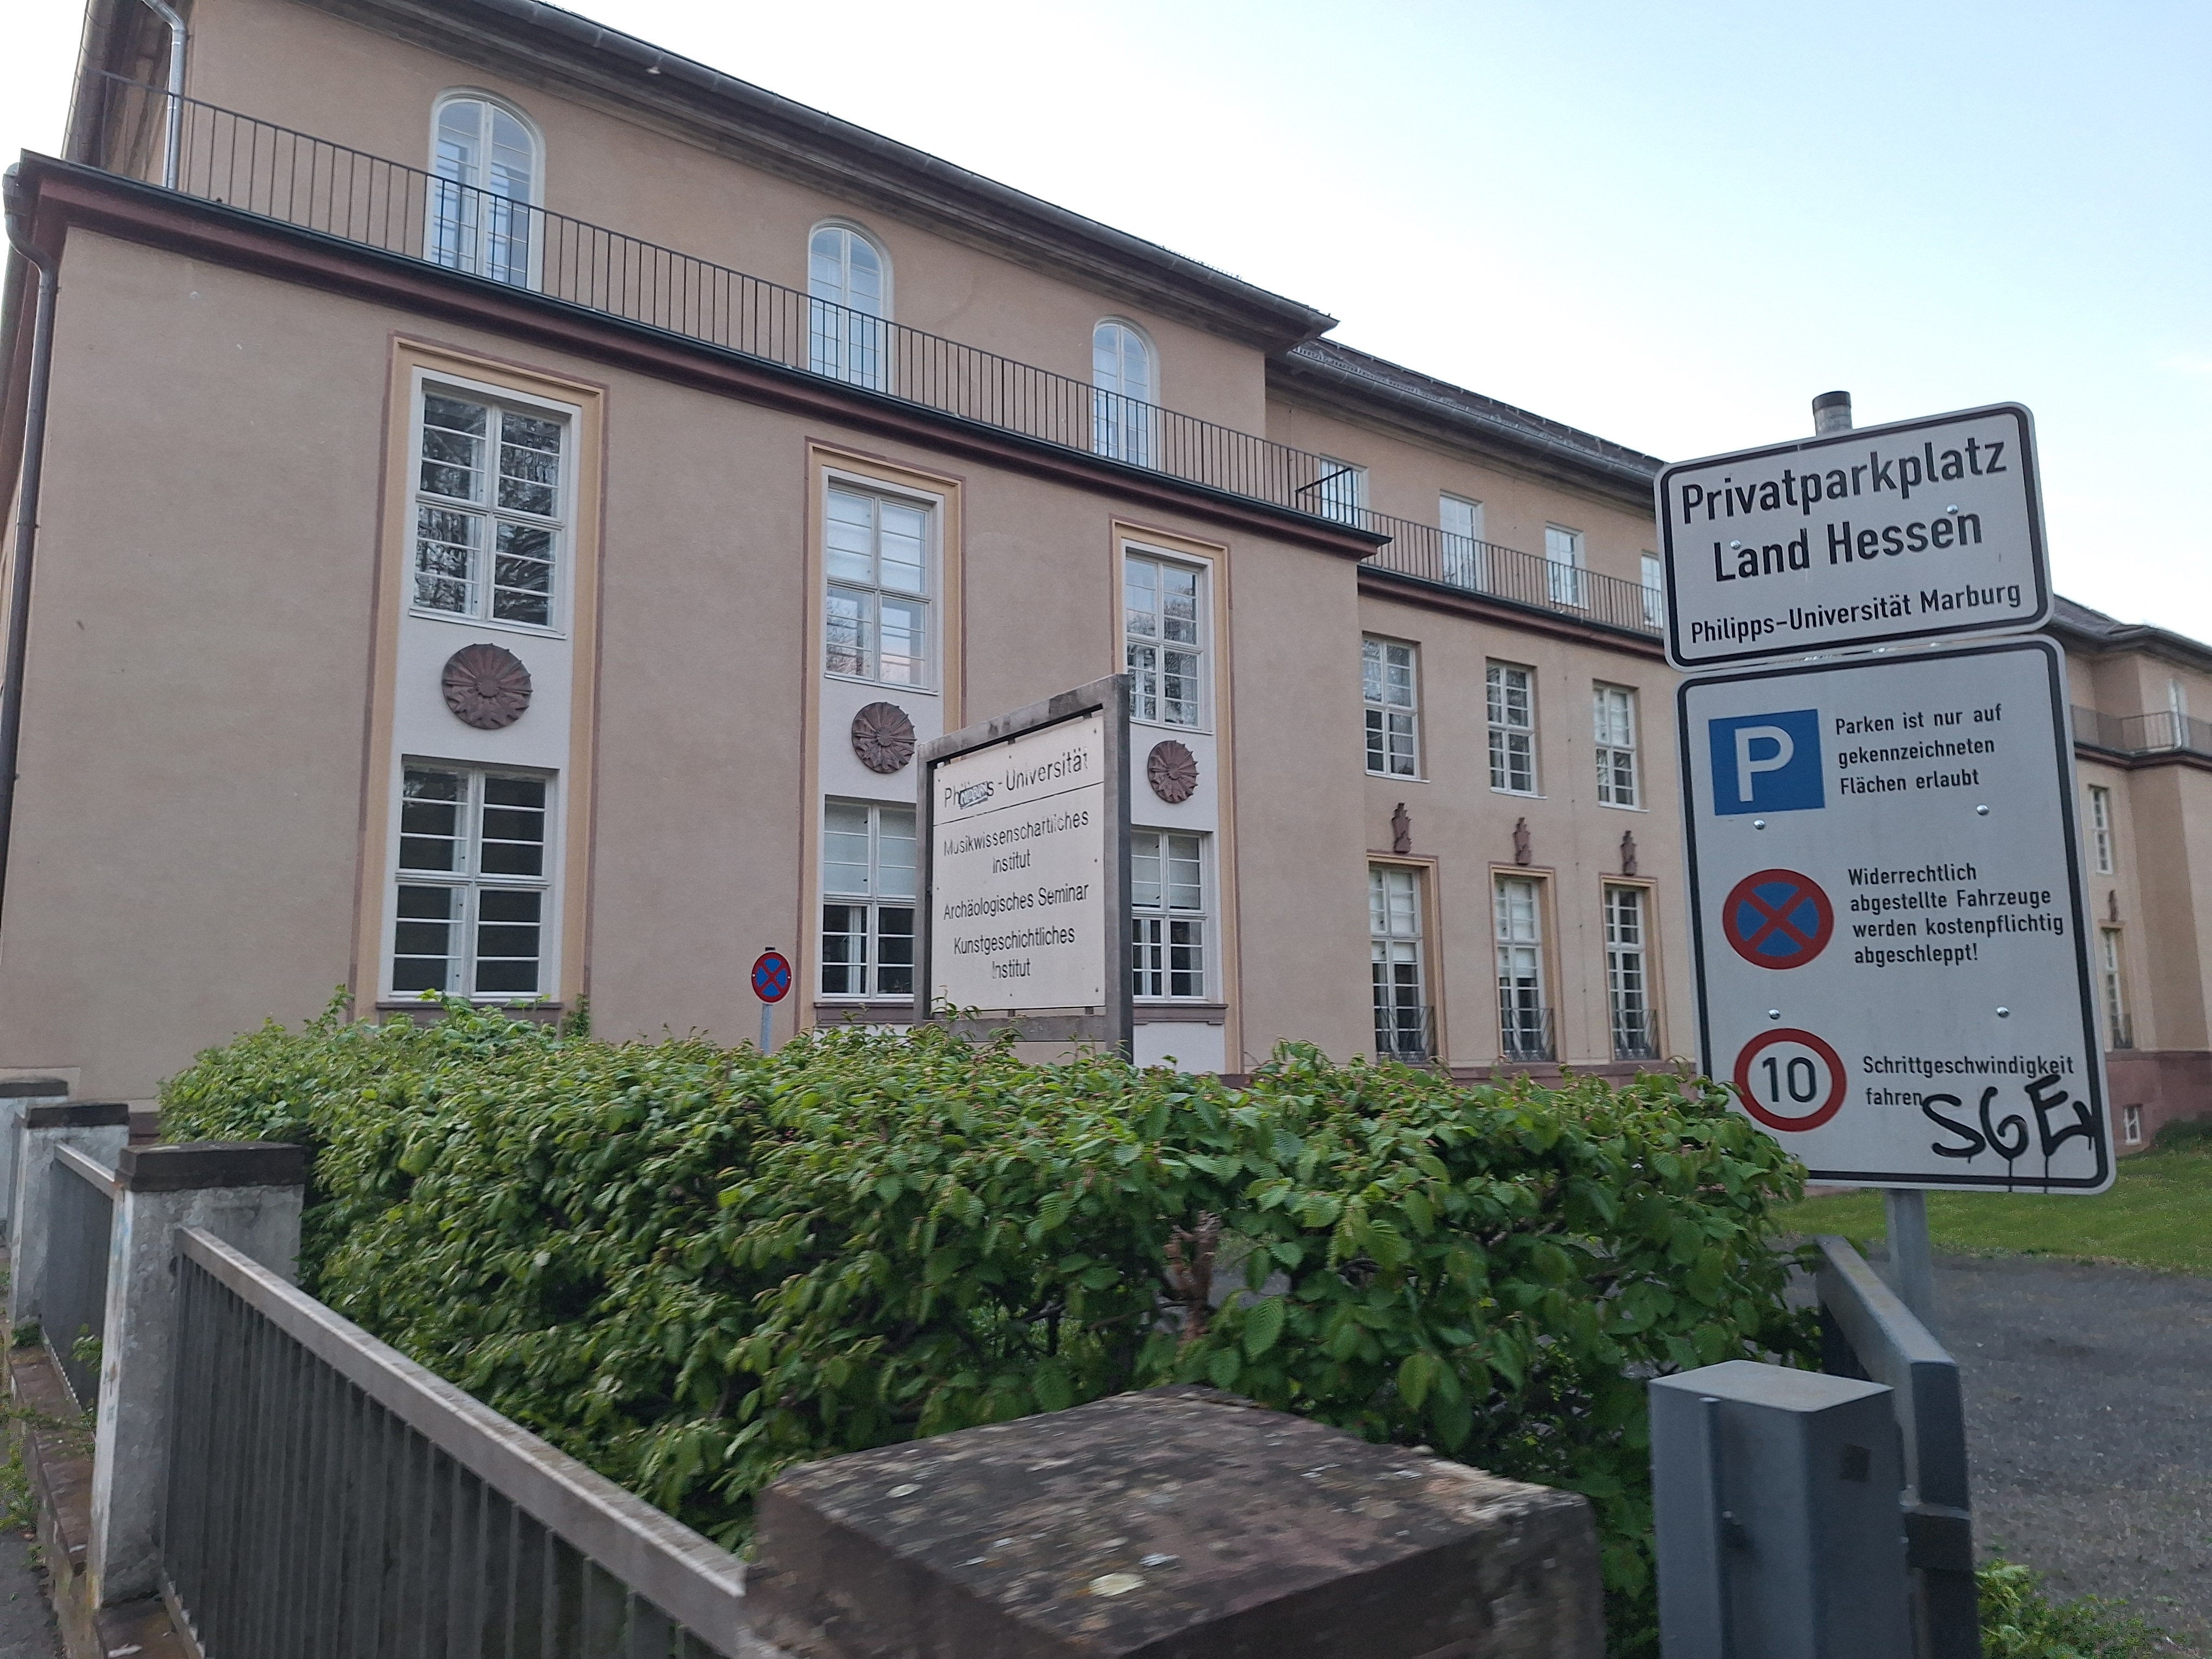
Building: Biegenstraße 11